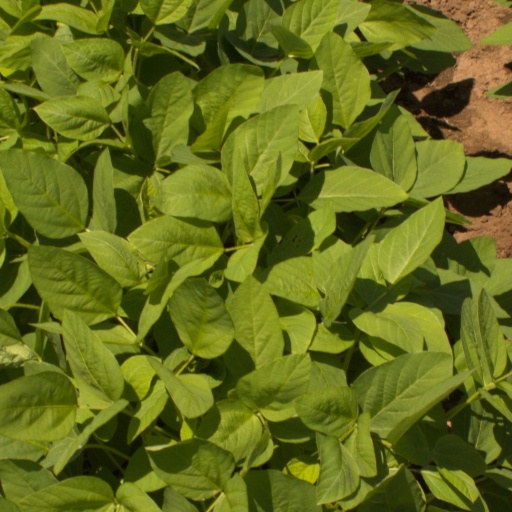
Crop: soybean